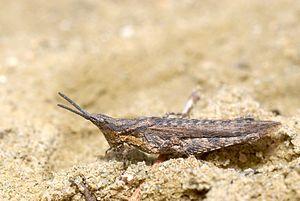
Les Pyrgomorphidae sont une famille d'insectes orthoptères, la seule de la super-famille des Pyrgomorphoidea.
Les Pyrgomorphinae sont une sous-famille d'insectes orthoptères de la famille des Pyrgomorphidae. Les noms datent de l'usage du mot "Pyrgomorphiden" par Brunner von Wattenwyl, en 1874. Le premier usage du terme Pyrgomorphinae date de la publication de Krauss en 1890